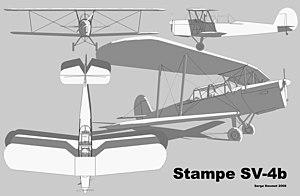
Plan 3 vues du Satmpe SV-4b